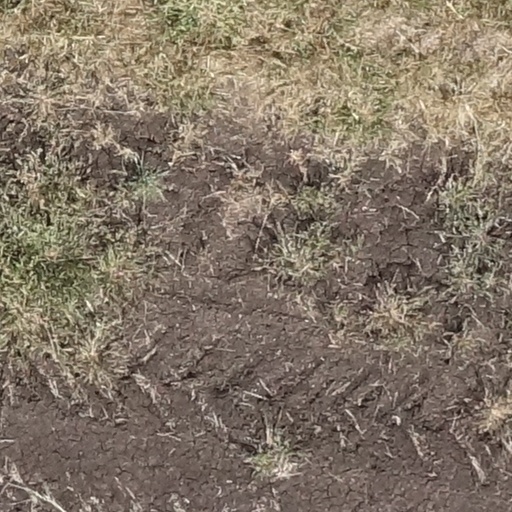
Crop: sorghum